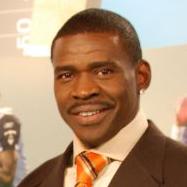
Age: 40